Bark Psychosis

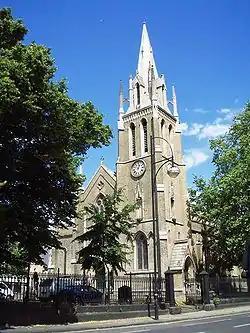

"If you were making a film or something you want to have special effects — for example, a train going over a cliff. Then you either get a little model of it and simulate, or you can get a real train because that's probably going to be more effective. We wanted to capture real acoustics rather than have everything computer simulated. A lot of keyboards can sound very bland so you have to look at recording them in a different way. We wanted to have a gritty edge to it. We got a PA and set it up in a church, a really huge church in Stratford, east London, just beside a huge traffic island, so we had to do it late at night when there was no traffic! We had the keyboards coming out of the PA and the microphones at the other end of the church. It created a very interesting atmosphere..."